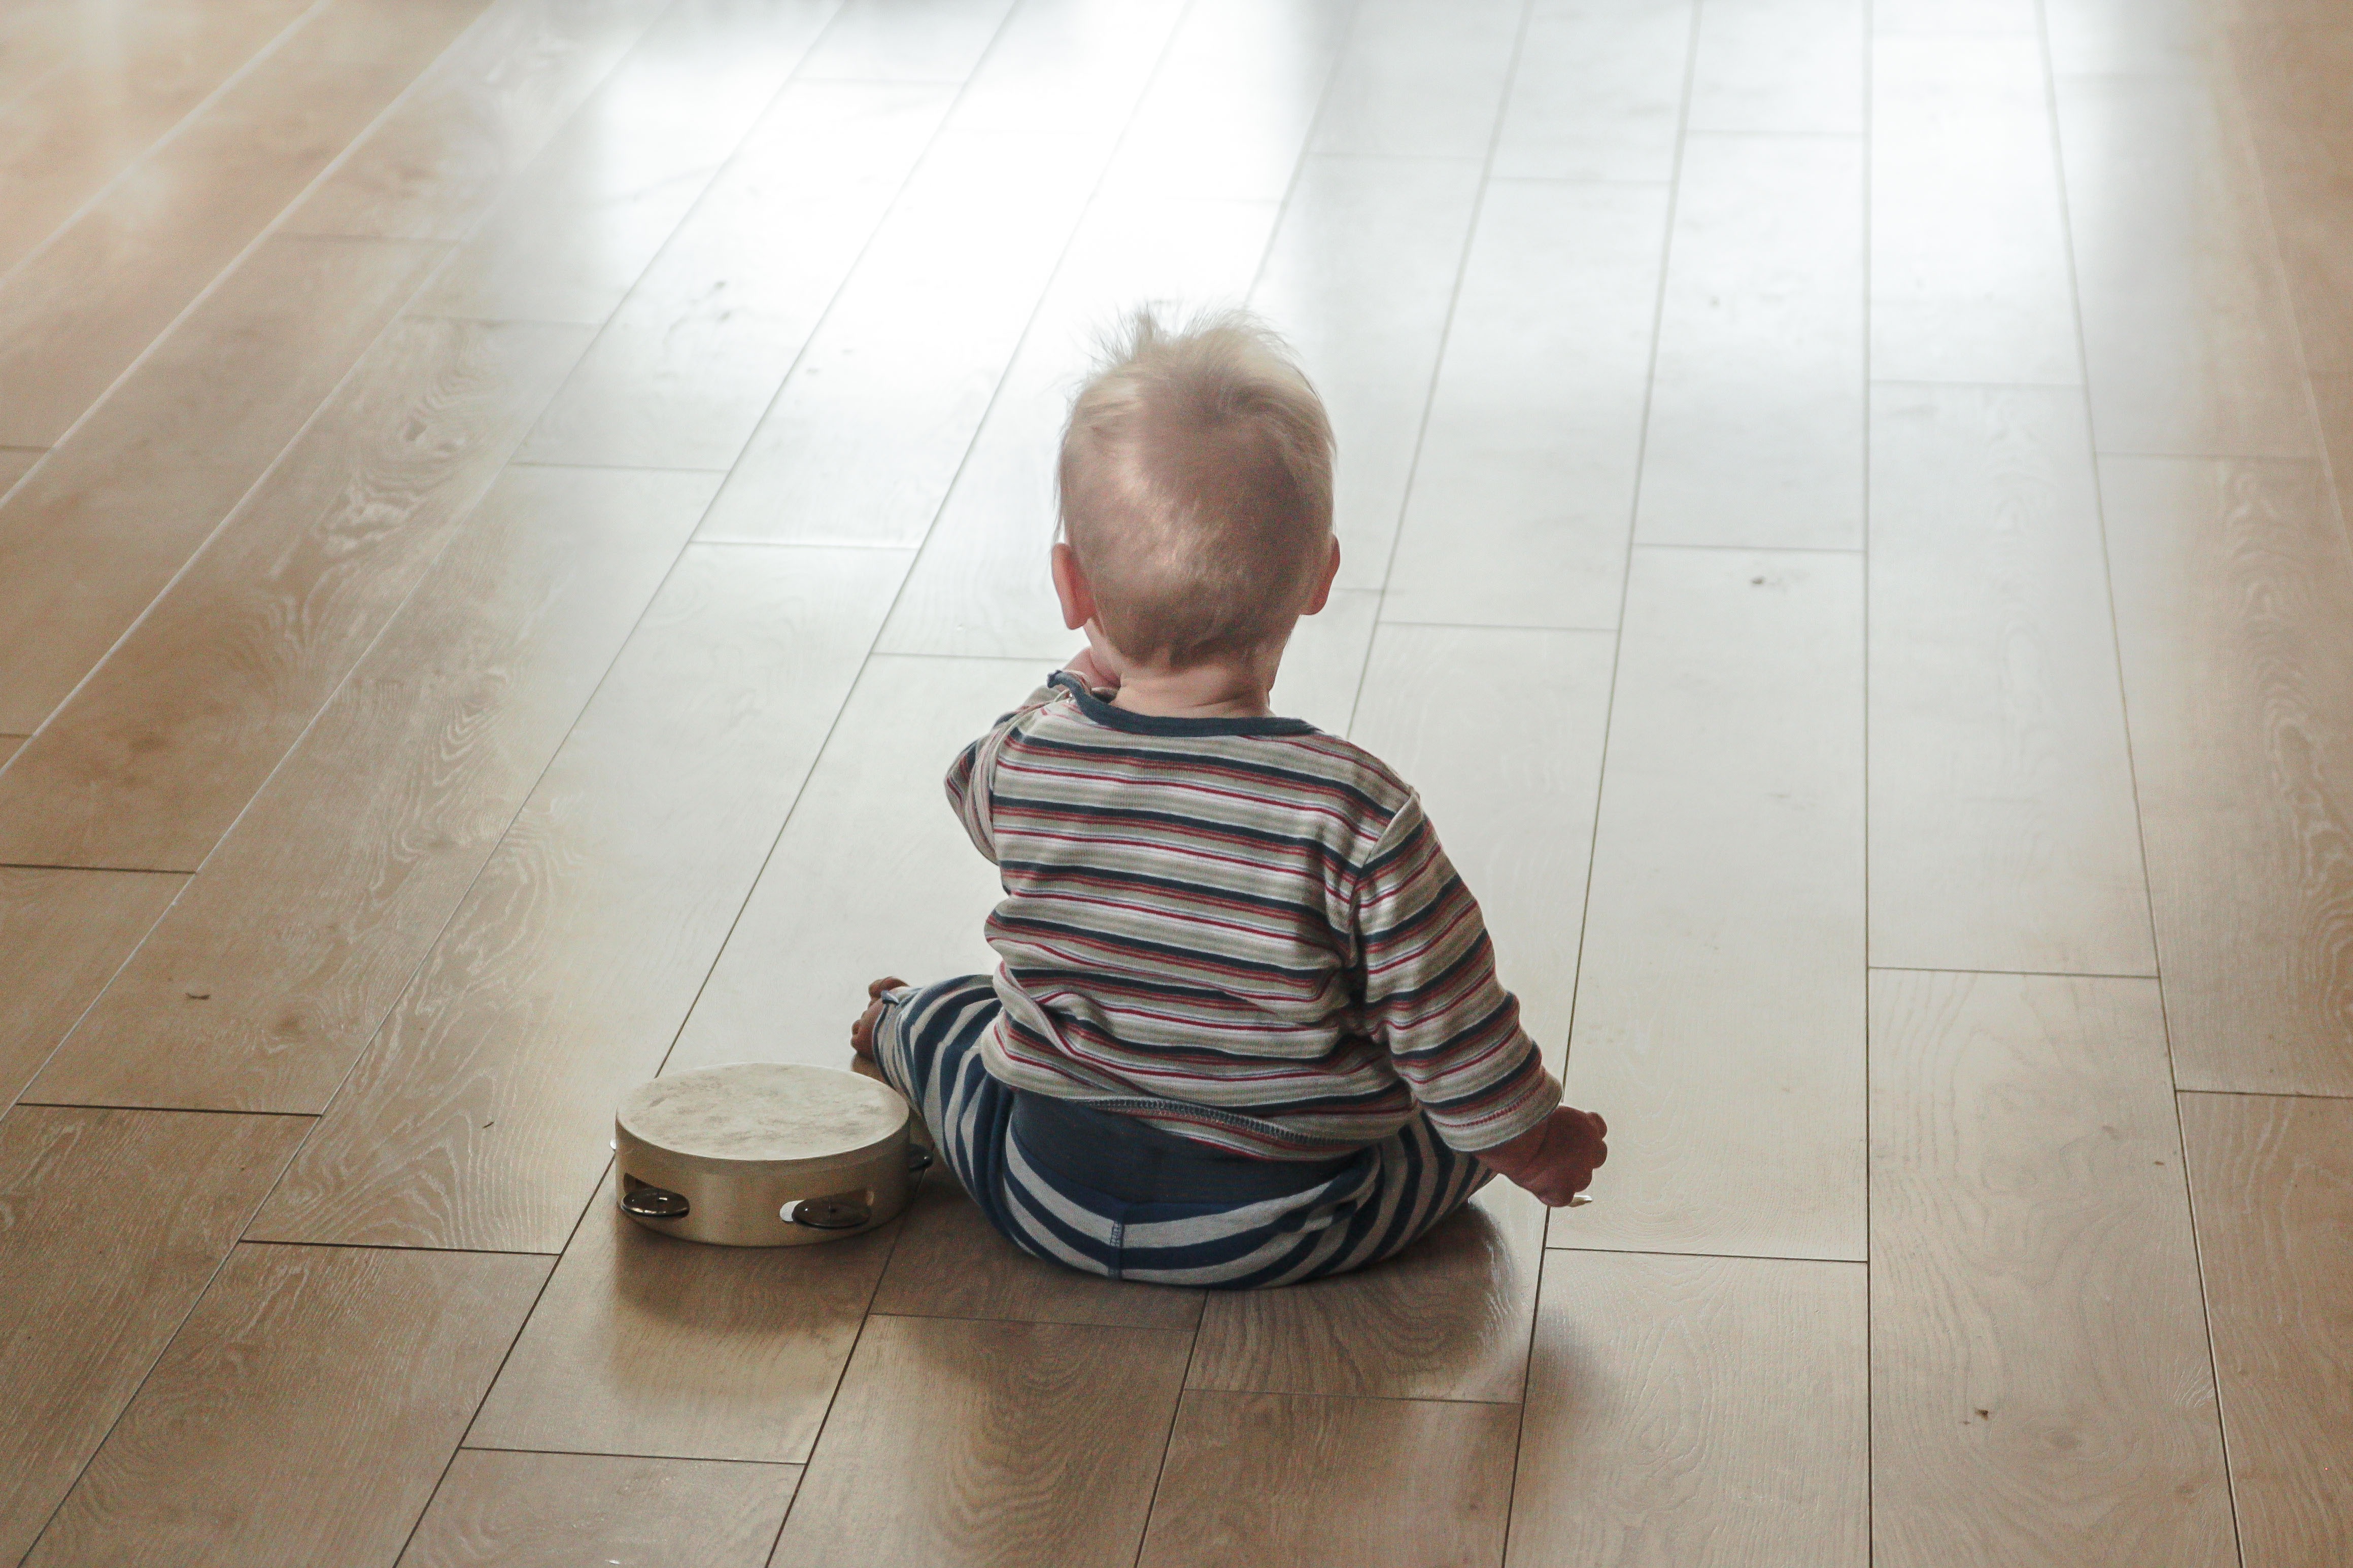
hand, music, light, white, play, floor, boy, cute, looking, leg, thinking, portrait, young, color, sitting, child, blue, musician, childhood, sit, human body, future, dress, toddler, musical, footwear, photograph, snapshot, sound, shape, listening, flooring, talent, human positions